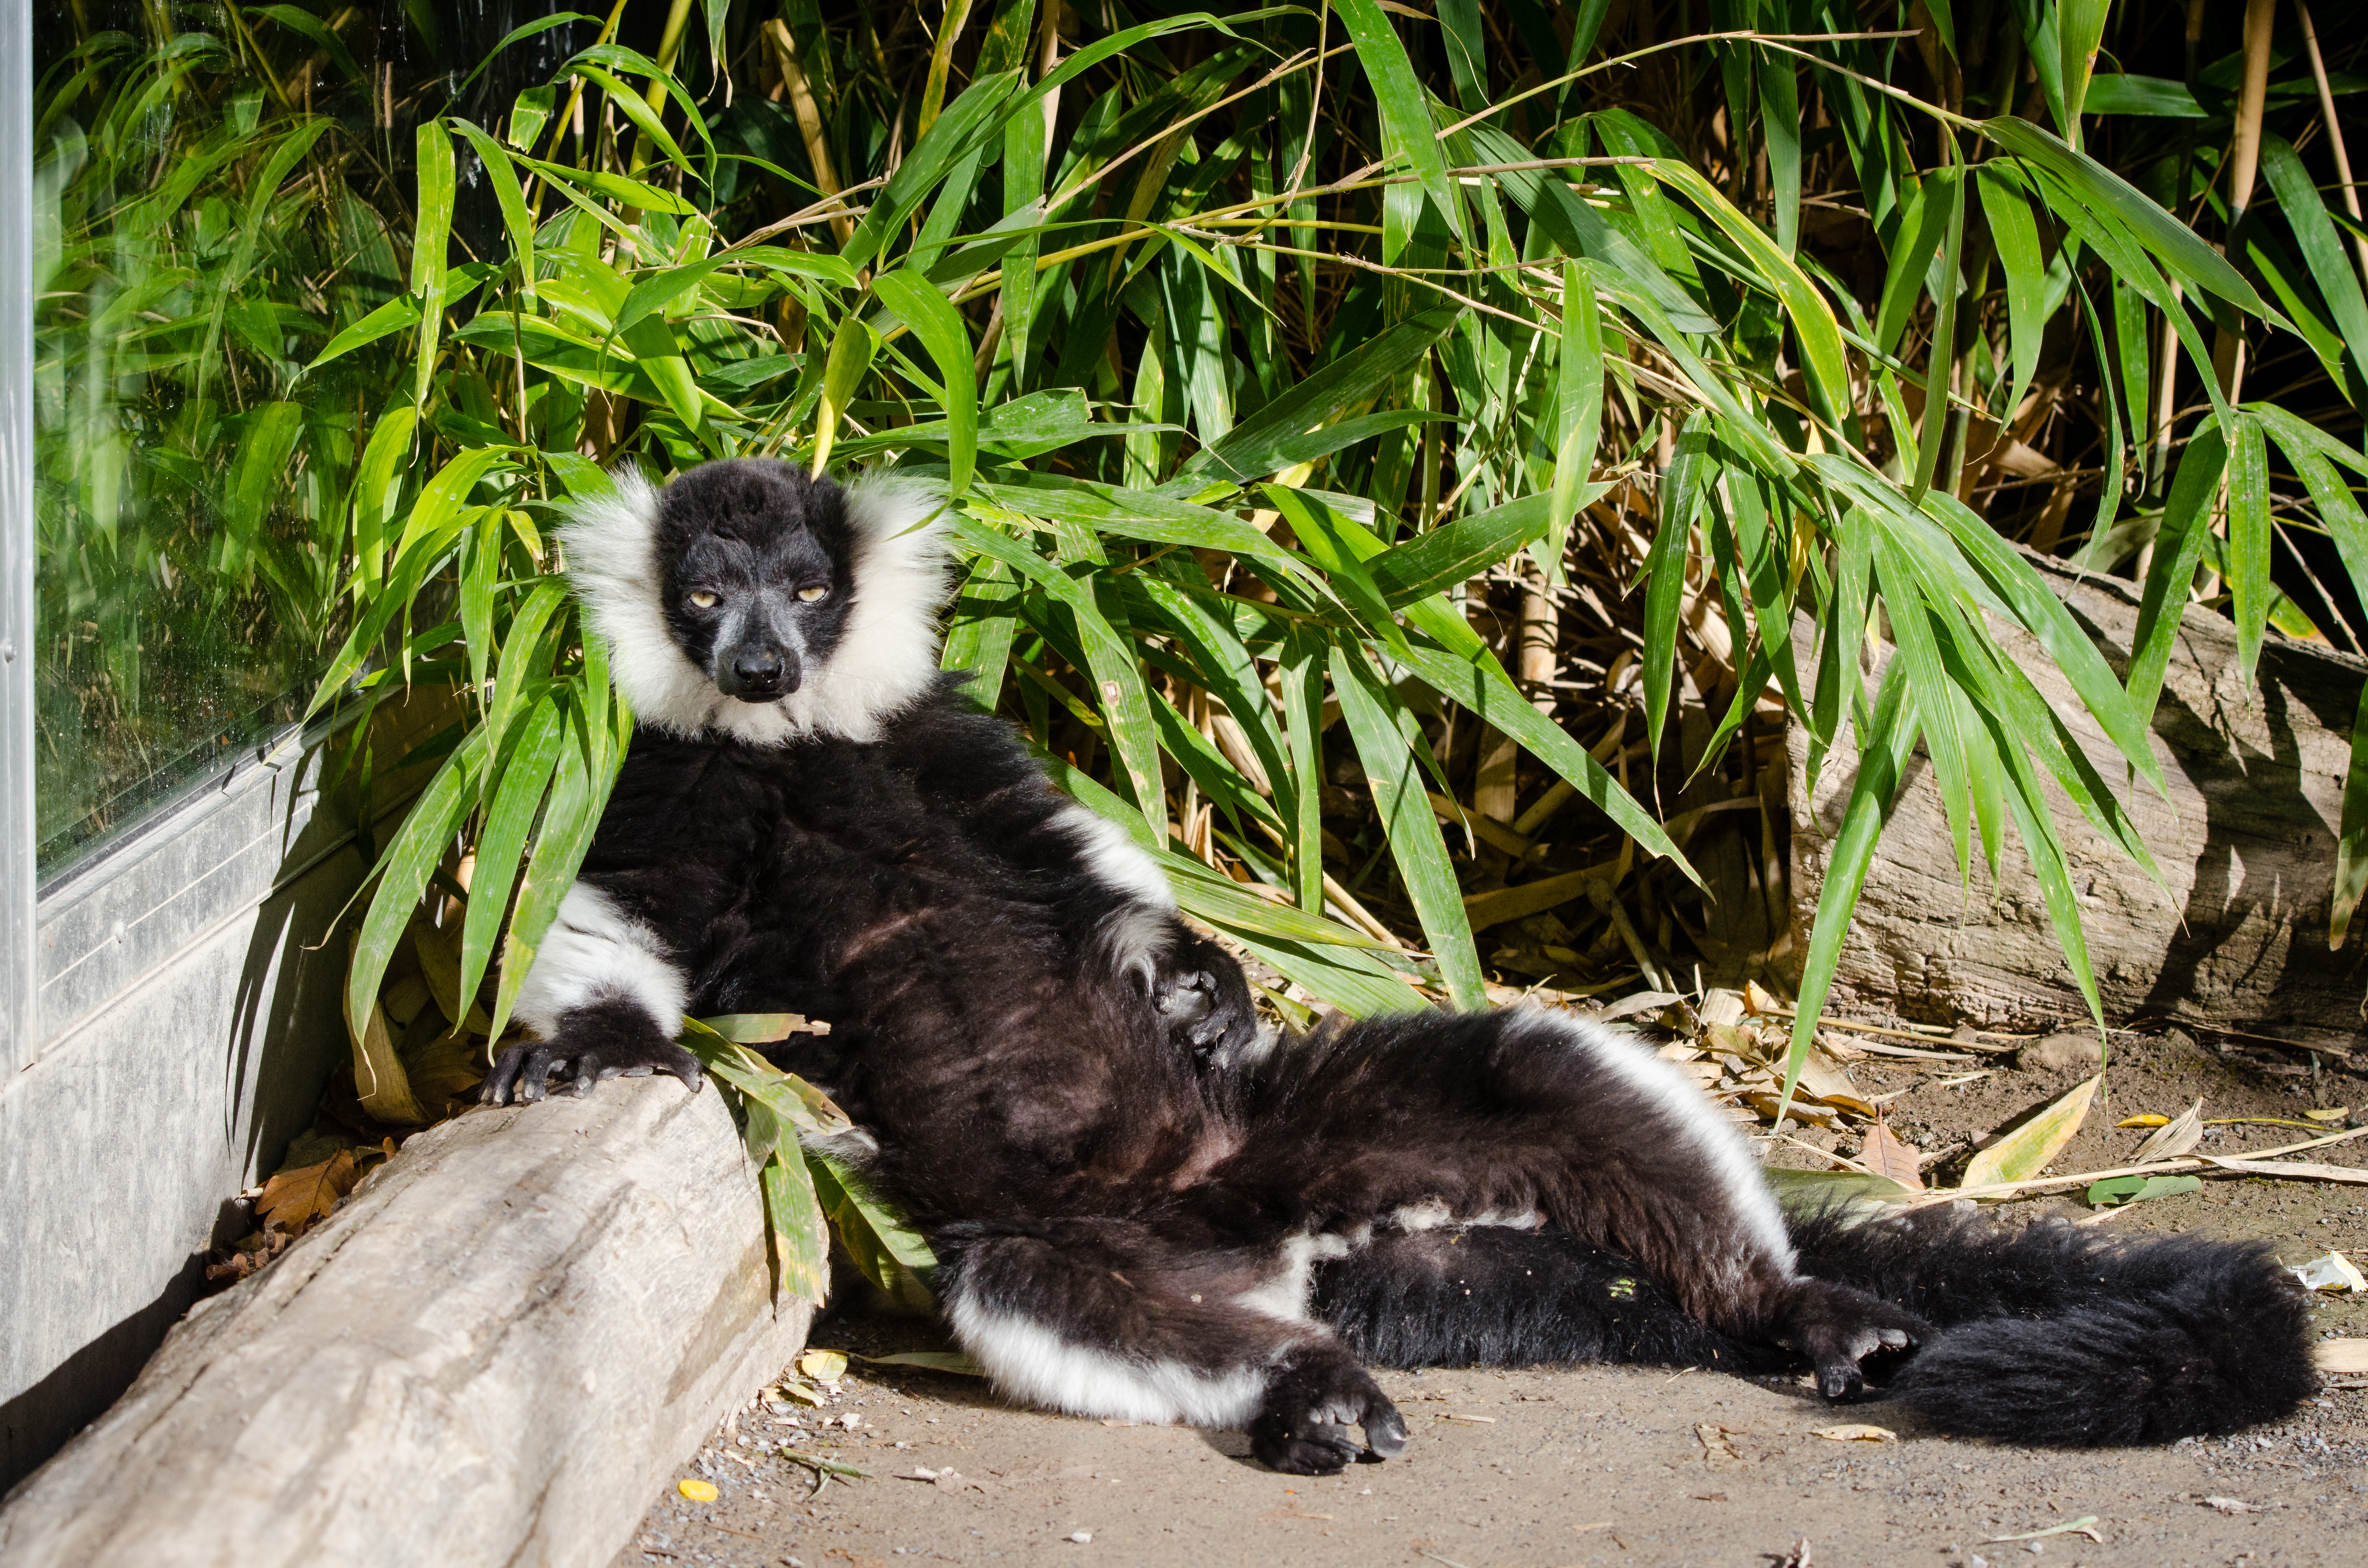
wildlife, zoo, jungle, mammal, fauna, vertebrate